Q65 (band)

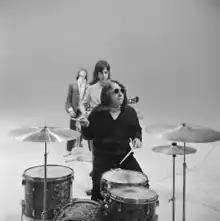
Q65 in 1967

Q65 was a Dutch garage rock and psychedelic group formed in 1965, that is often considered one of the more prominent bands associated with the Nederbeat rock wave that took place in the Netherlands in the 1960s.